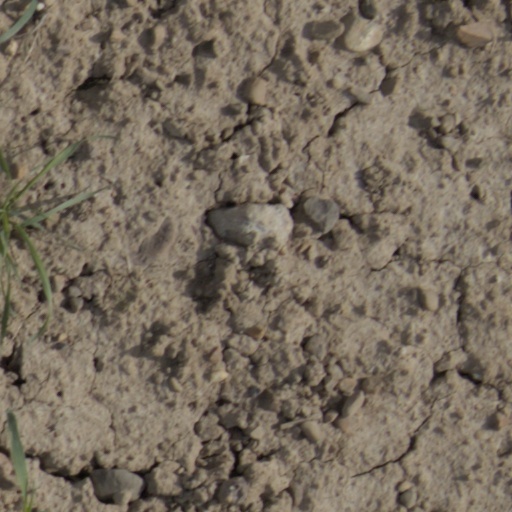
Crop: wheat